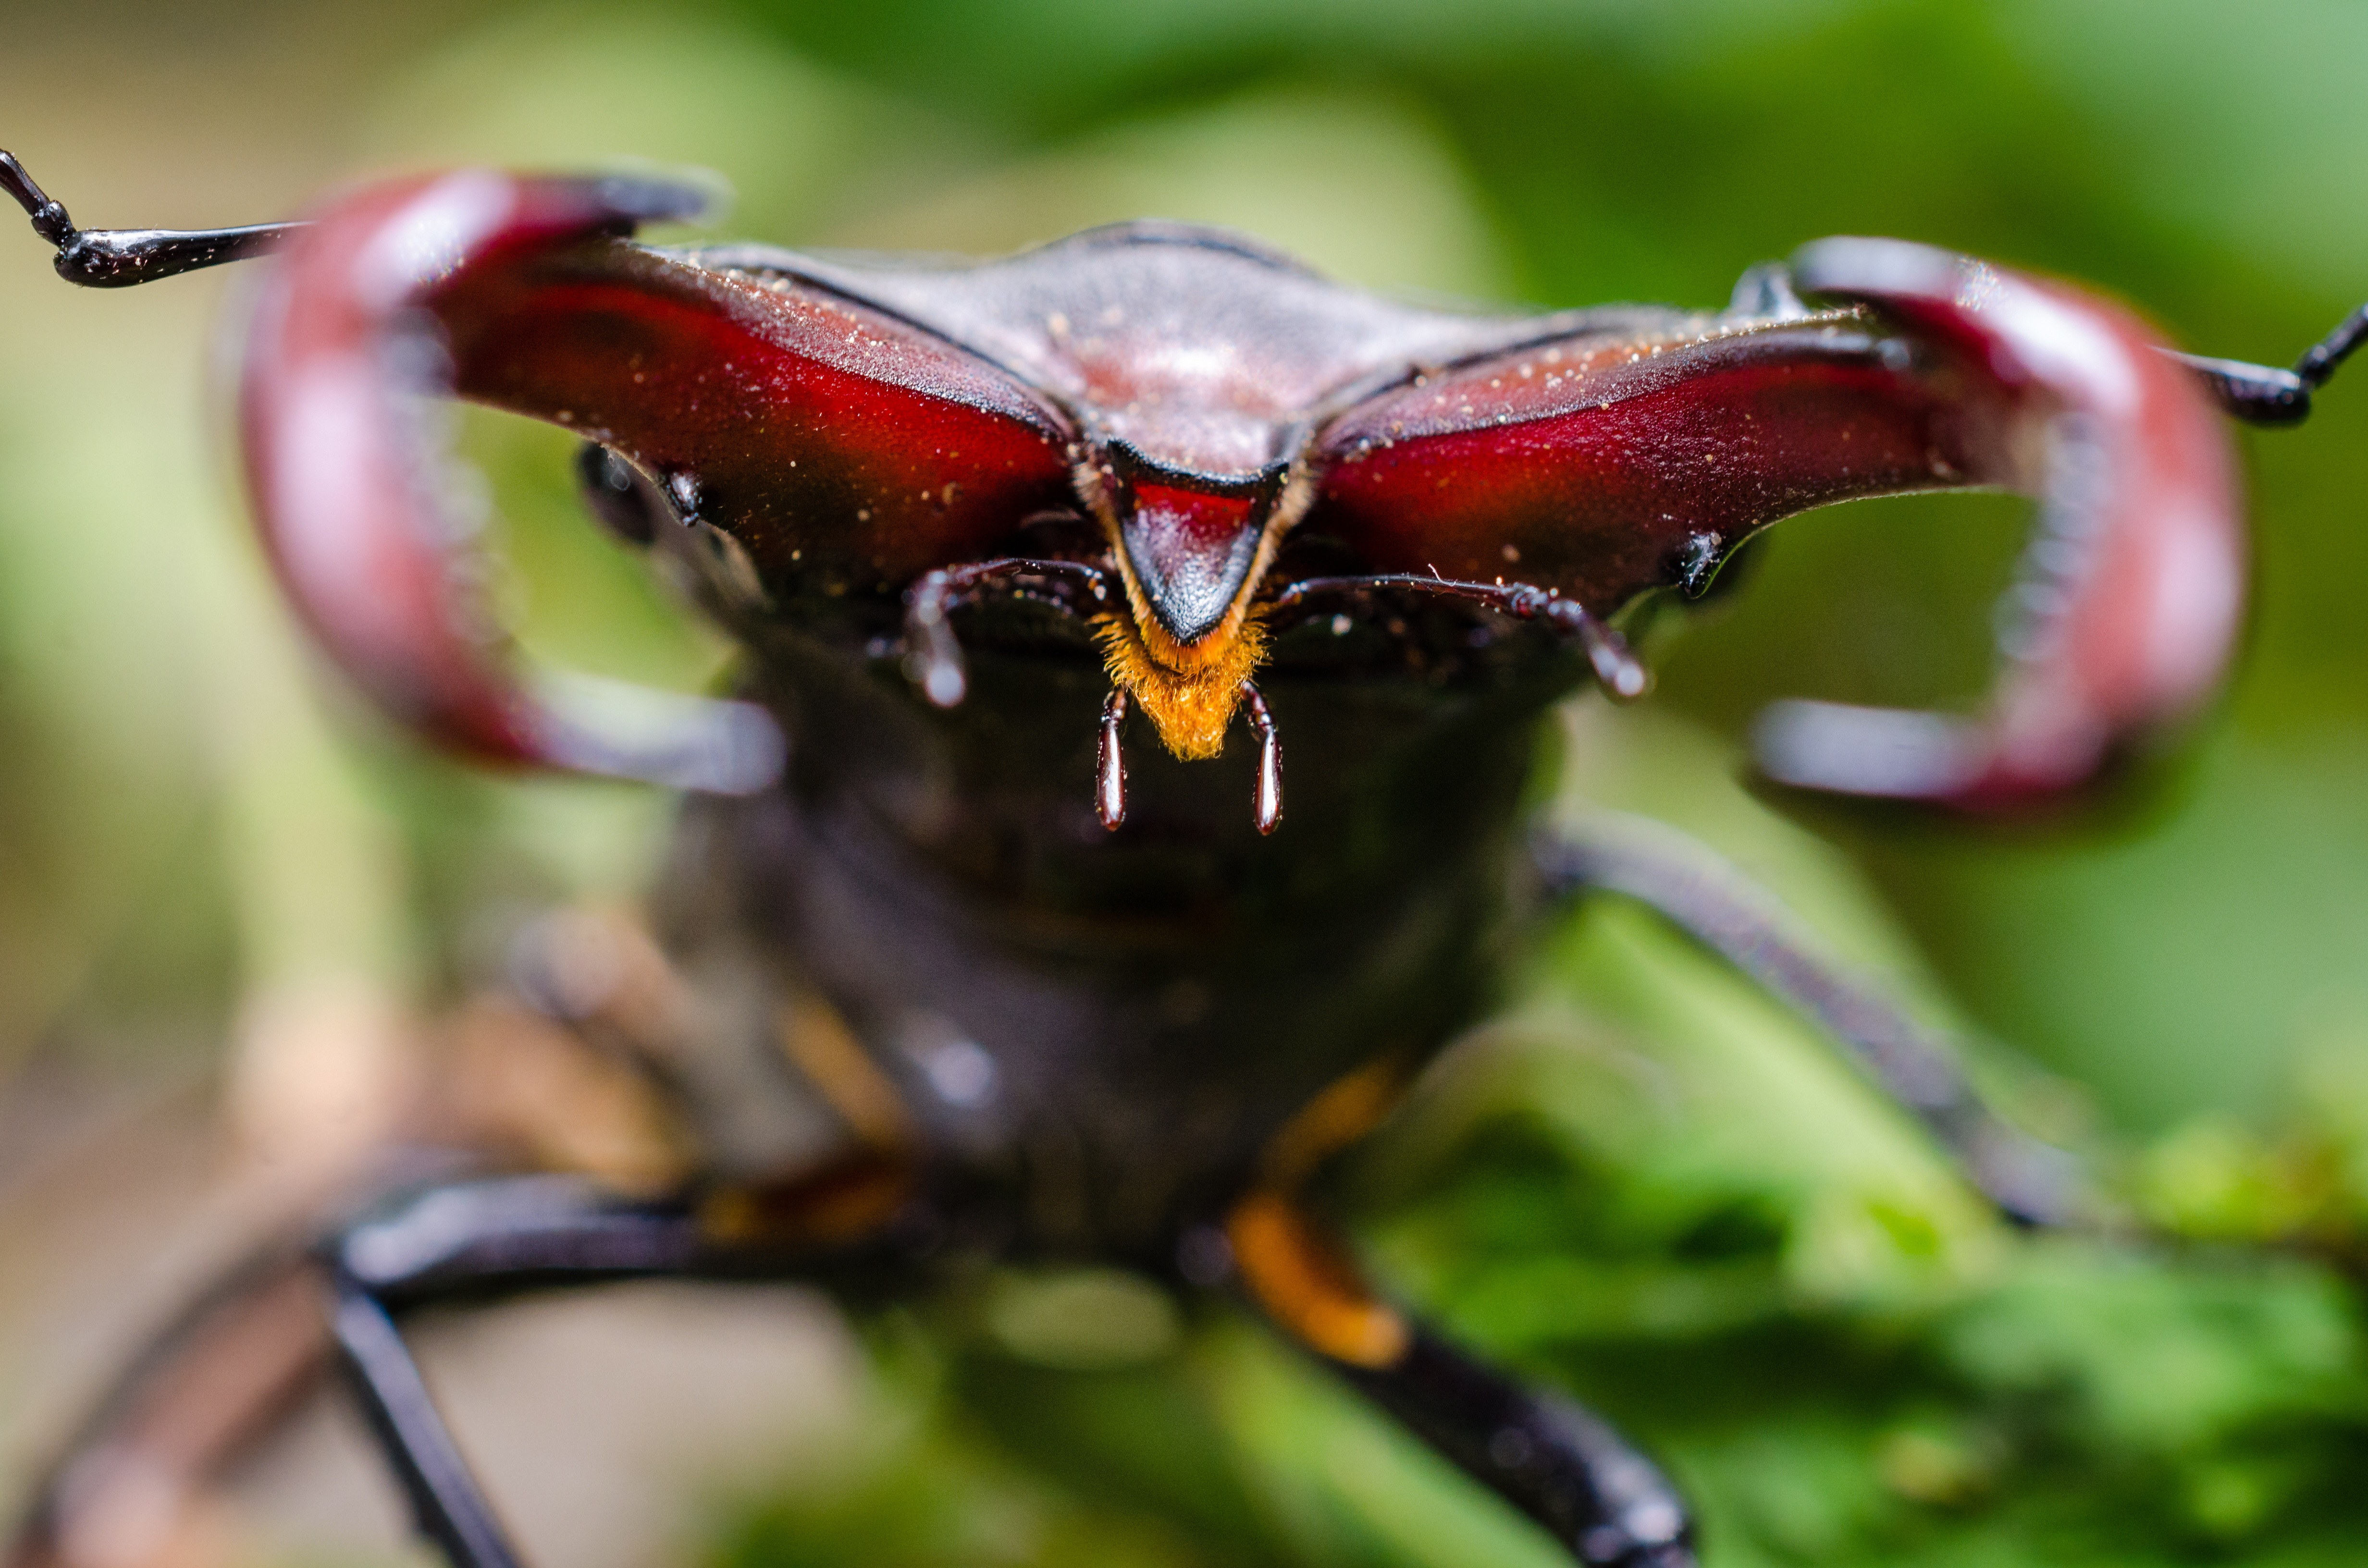
wood, photography, leaf, flower, animal, summer, wildlife, wild, antenna, food, color, insect, botany, garden, flora, fauna, invertebrate, close up, outdoors, hornet, wasp, beetle, macro photography, arthropod, membrane winged insect, scarabs